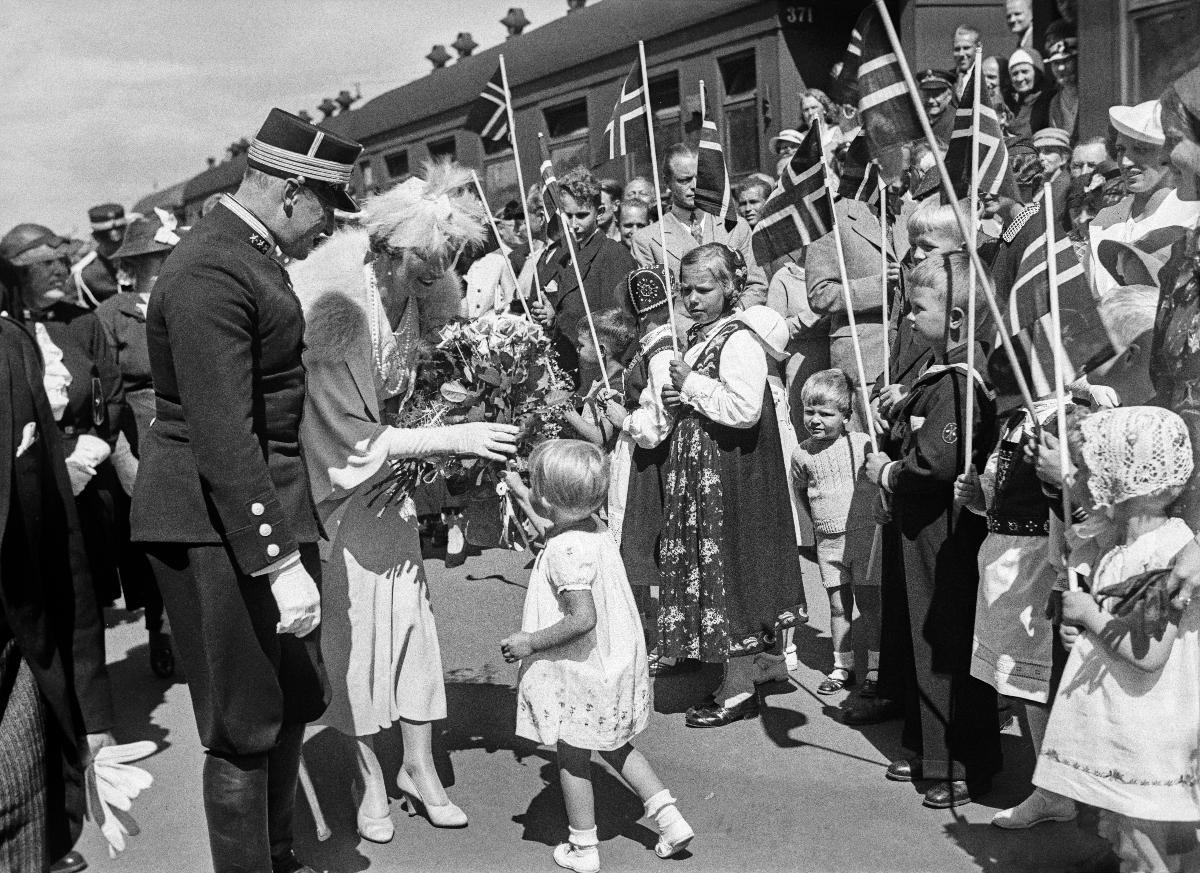
Norjan kruununprinssiparin virallinen vierailu Suomeen
Norska kronprinsparets officiella besök i Finland; Norwegian Crownprince and Princess on official visit to Finland
sisällön kuvaus: Norjan kruununprinssiparin virallinen vierailu Suomeen 1936. Kruununprinssipari saapuu Helsinkiin 9.7.1936. content description: Norwegian Crownprince and Princess on official visit to Finland 1936. The Crown prince couple arrives in Helsinki 9.7.1936. innehållsbeskrivning: Norska kronprinsparets officiella besök i Finland 1936. Kronprinsparet anländer till Helsingfors 9.7.1936.
Kuvaaja: Sundström, Hugo, kuvaaja
Vuosi: 1936
Paikka: Suomi, Uusimaa, Helsinki
Aiheet: Märtha; Olavi V; kuninkaalliset; valtiovierailut; vierailut; Norja; HBL; royalty; state visits; visits; royalties; Norway; kungligheter; statsbesök; besök; Norge; visit; officiella besök